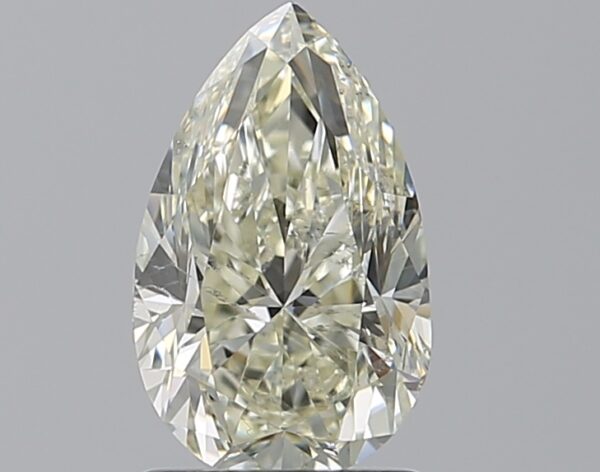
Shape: pear
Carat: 1.5
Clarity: SI1
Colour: M
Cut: FG
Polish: EX
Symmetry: VG
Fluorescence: F
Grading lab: GIA
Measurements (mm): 9.43 x 5.86 x 4.14